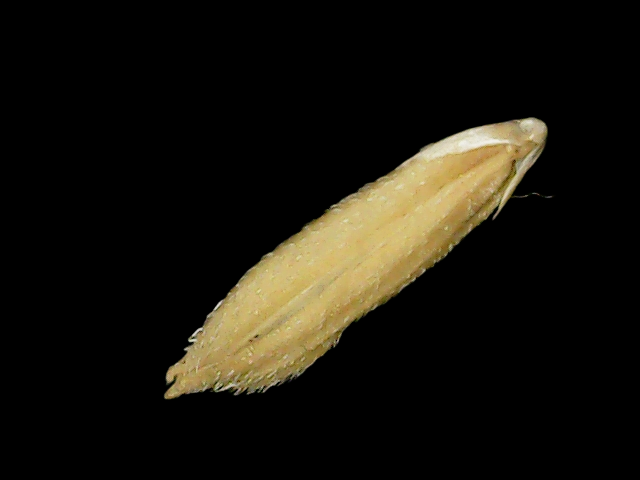
Rice variety: Binadhan14